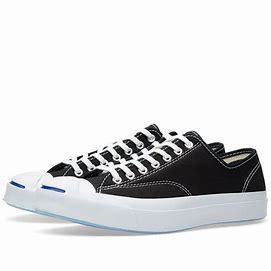
Brand: Converse
Model: Jack Purcell